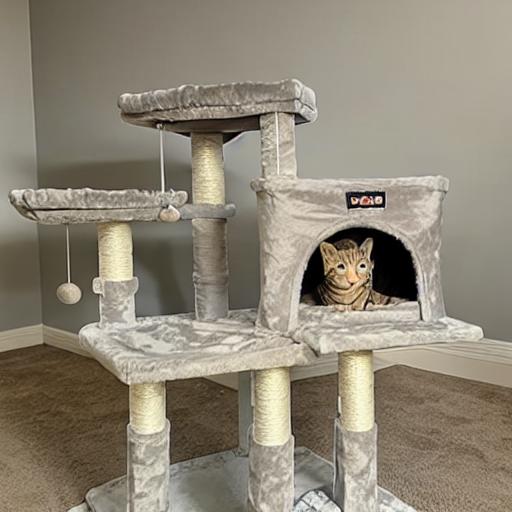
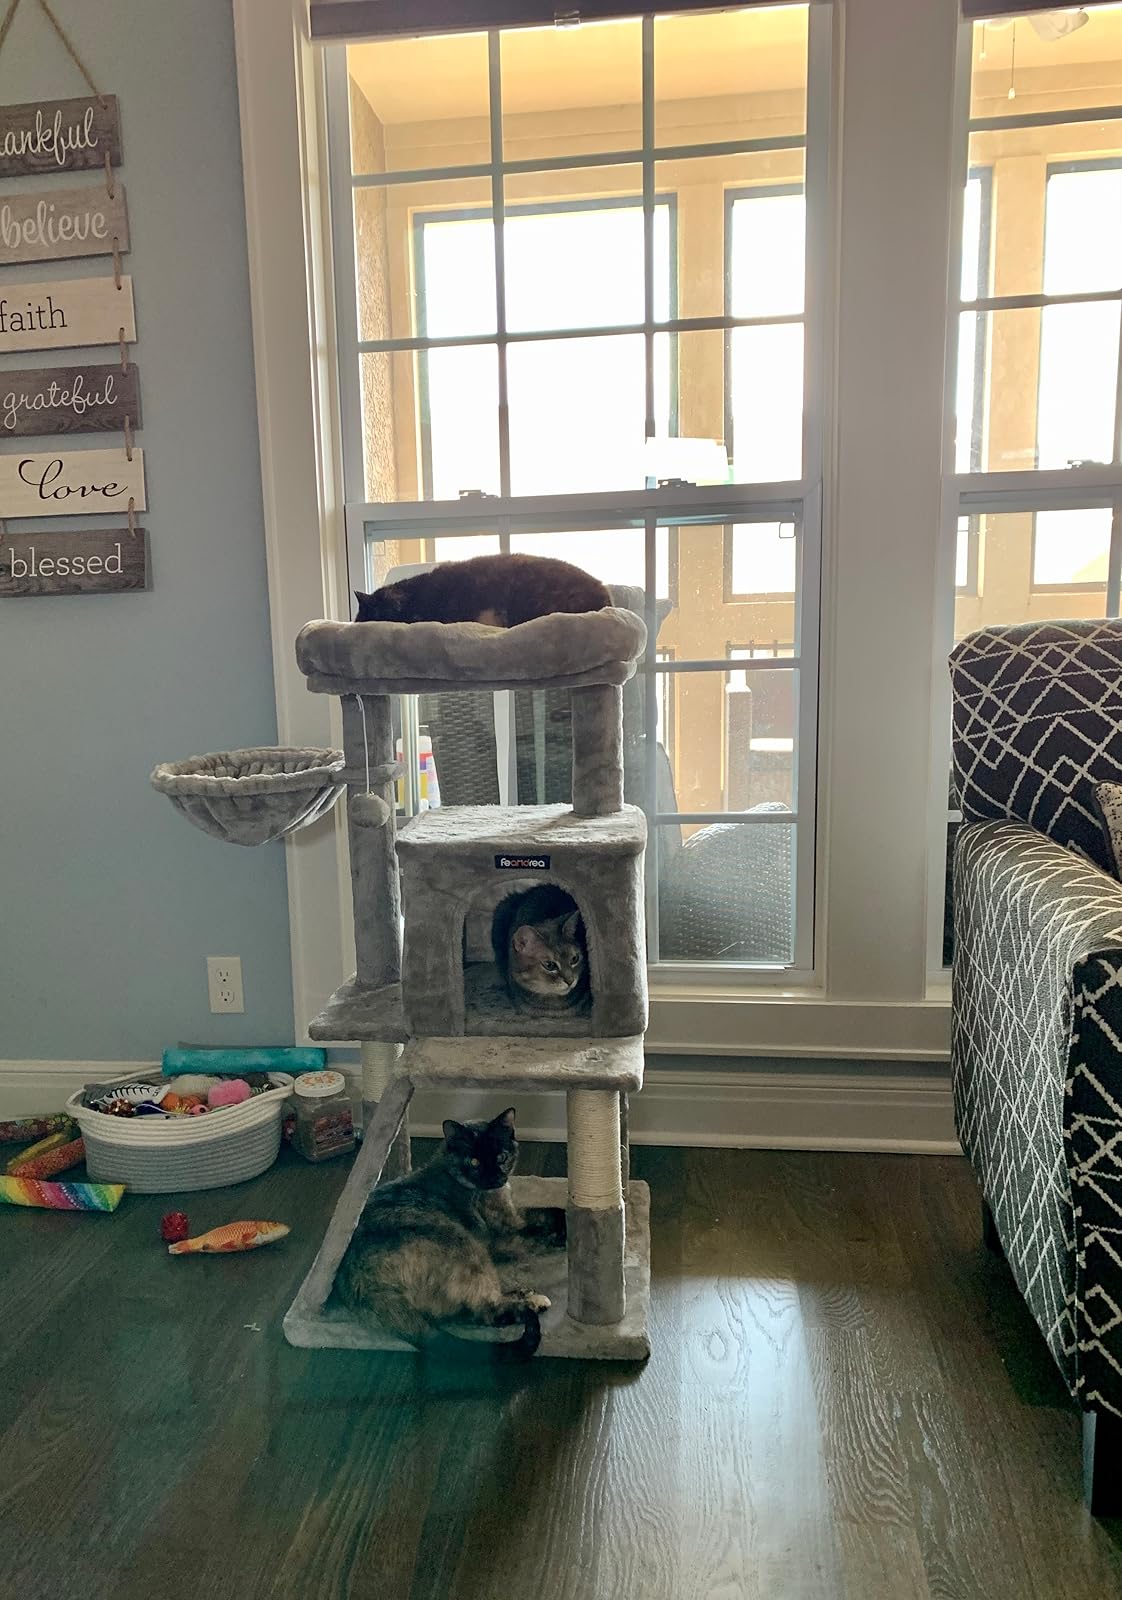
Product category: items_cat tree
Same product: no